2023 Chinese military exercises around Taiwan

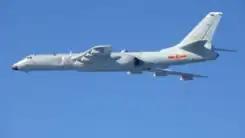
Xian H-6 bombers, one pictured here in 2022, were spotted flying over Taiwan during the exercises

Following the announcement, the military dispatched several warships and dozens of aircraft—including Sukhoi Su-30s and Xian H-6 bombers—toward Taiwan. According to Taiwan's defense ministry, approximately 71 Chinese military aircraft crossed the median line of the Taiwan Strait. The PLA later announced a live-fire exercise on waters near Pingtan Island. Taiwan released a map of the flight paths of four Chinese J-15 fighter jets to the east of the island, which analysts stated were likely from the Shandong aircraft carrier which was participating in the military exercises.